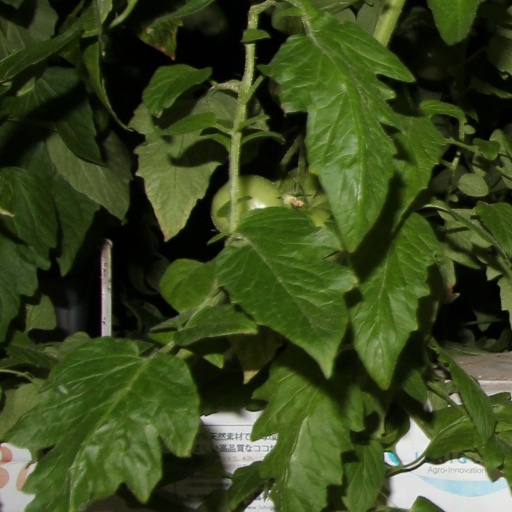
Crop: tomato